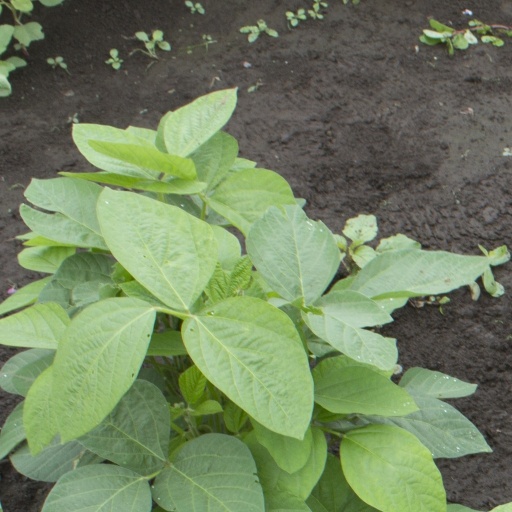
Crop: soybean